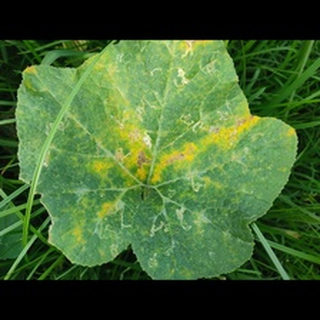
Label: pumpkin_downy_mildew